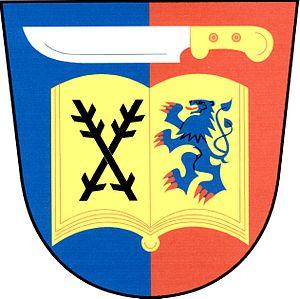
Otradov est une commune du district de Chrudim, dans la région de Pardubice, en République tchèque. Sa population s'élevait à 267 habitants en 2017.